Gmünd, Carinthia

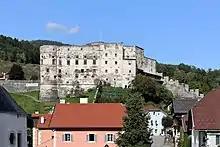
Gmünd castle

On a hill above the old town are the ruins of Gmünd Castle, likewise dating from the mid 13th century. During the Austrian-Hungarian War in 1487 it was occupied and destroyed by the troops of King Matthias Corvinus after a seven-years-long siege, and rebuilt from 1502 to 1506 under the Salzburg archbishop Leonhard von Keutschach. During the German Peasants' War of 1525, it was again besieged, though not captured. Archbishop Wolf Dietrich Raitenau had the building enlarged in 1607. Devastated by a fire in 1886, it was restored from 1950 and is today used for theatrical performances, concerts and lectures, including a viewing tower and a restaurant.